Triumph, Illinois

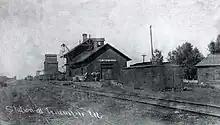
Triumph Depot circa 1910

Triumph was so named when supporters of establishing a post office "triumphed" over those who opposed it. The Triumph post office has been in operation since 1857. The Chicago Northwestern Railroad established a depot in Triumph around 1900. It stood until roughly 1950.